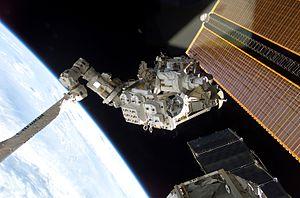
Le tableau suivant donne la chronologie d'assemblage des principaux composants de la Station spatiale internationale. Les composants en gras indiquent les éléments déjà en place sur la station. Les composants futurs proviennent de la liste de la NASA Assembly Sequence Revision H. Les dates sont correctes au 25 février 2011.